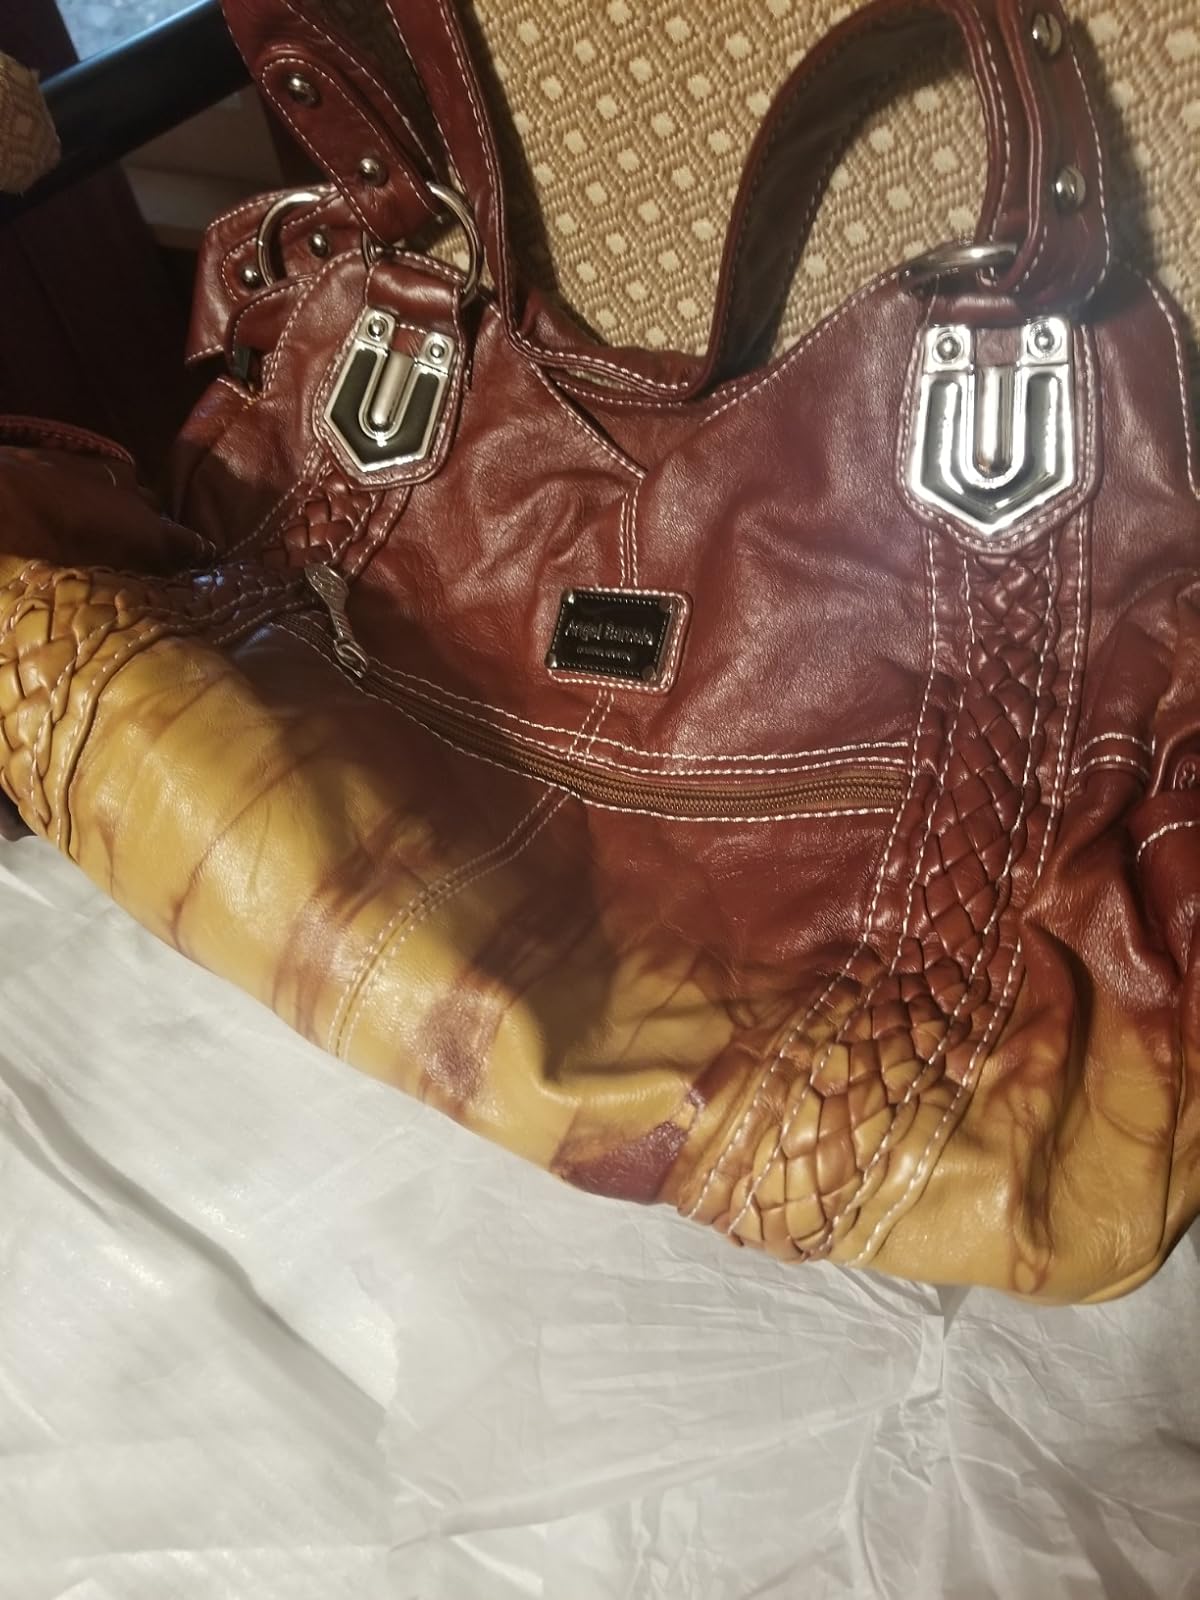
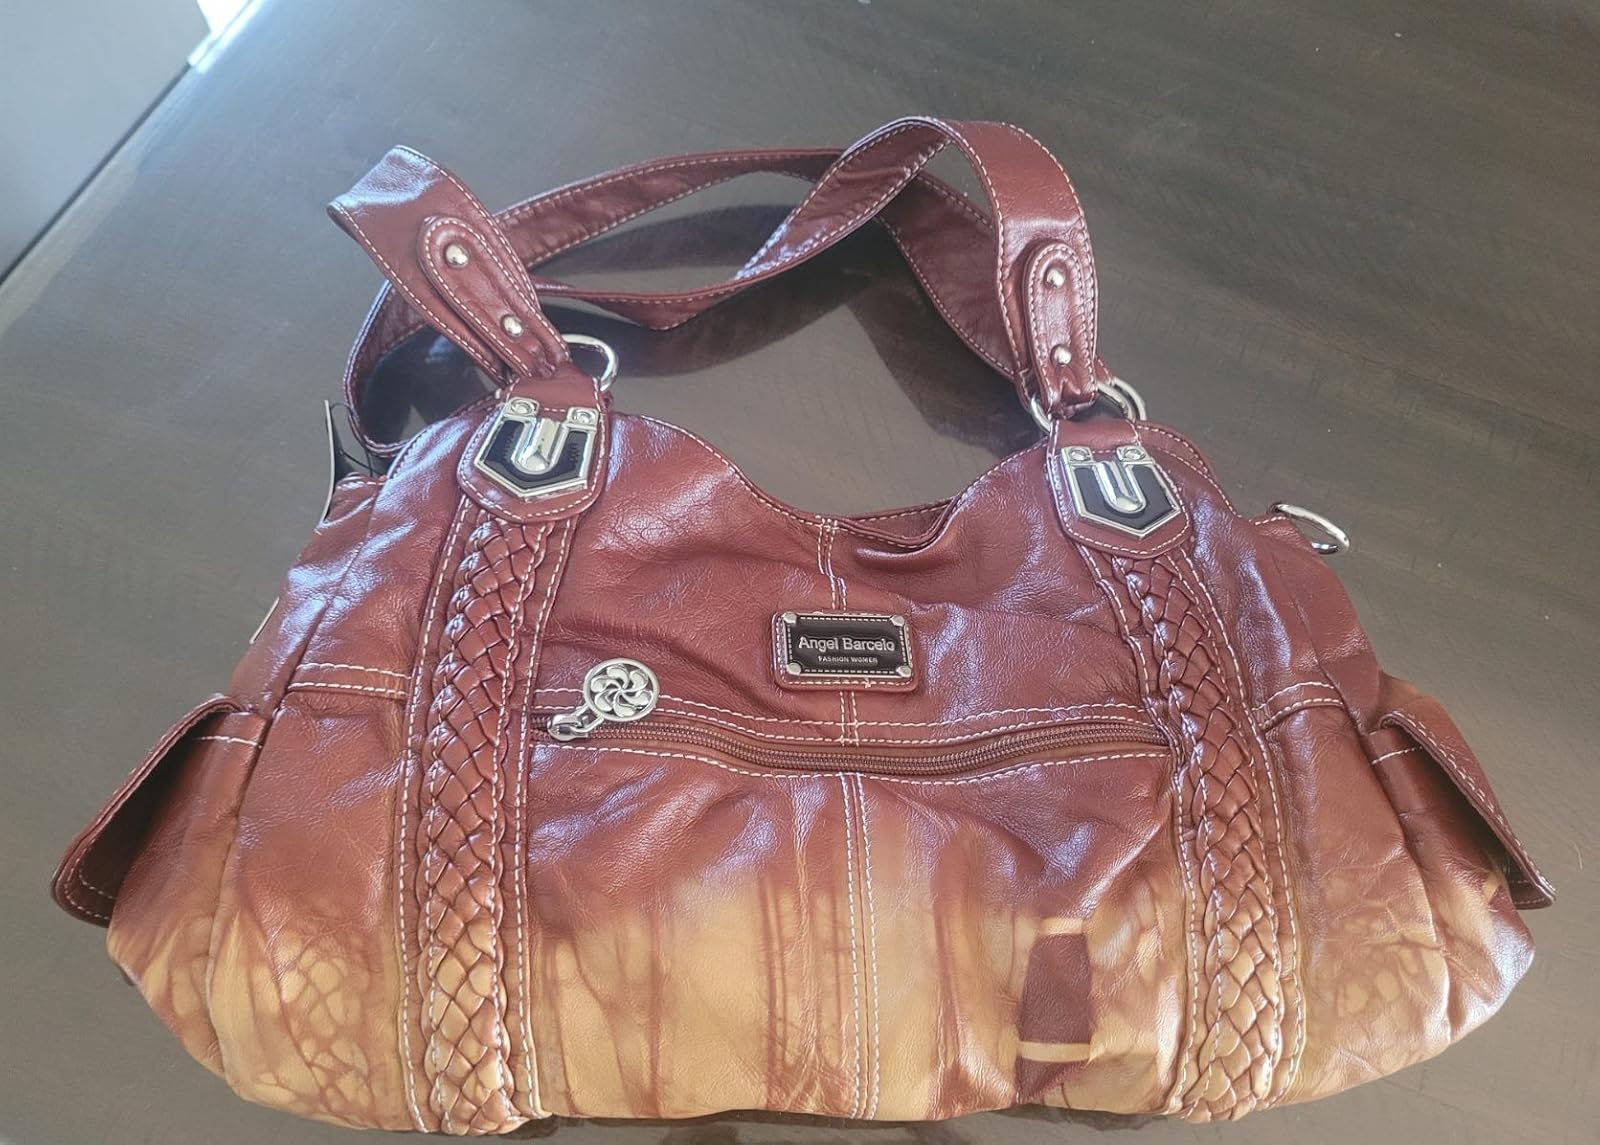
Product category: accessories_handbag
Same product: yes